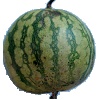
Label: Watermelon 1